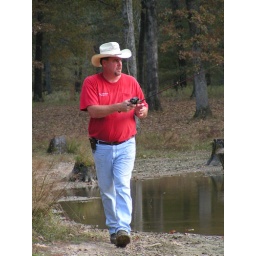
Guy in the red shirt scaring the fish !!